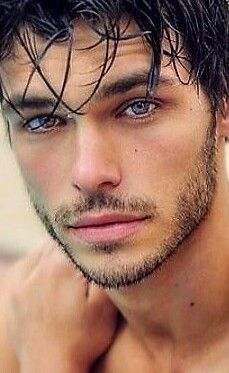
Label: Colored